Pausanias of Sicily

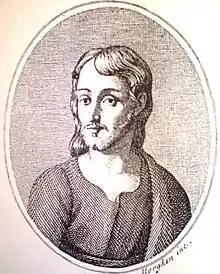
Pausanias

Pausanias (Greek: Παυσανίας; fl. 5th century BC) was a native of Sicily, Magna Graecia, who belonged to the family of the Asclepiadae and whose father's name was Anchitus. He was a physician, and an eromenos of the philosopher Empedocles, who dedicated his poem "On Nature to him". There is an extant a Greek "epigram" on this Pausanias, which the Greek Anthology attributes to Simonides, but Diogenes Laërtius to Empedocles. These two sources also differ as to whether he was born or buried at Gela in Sicily.